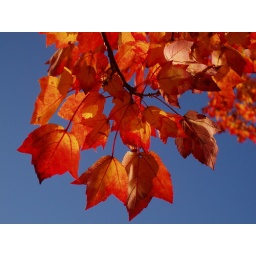
red leaves against blue sky